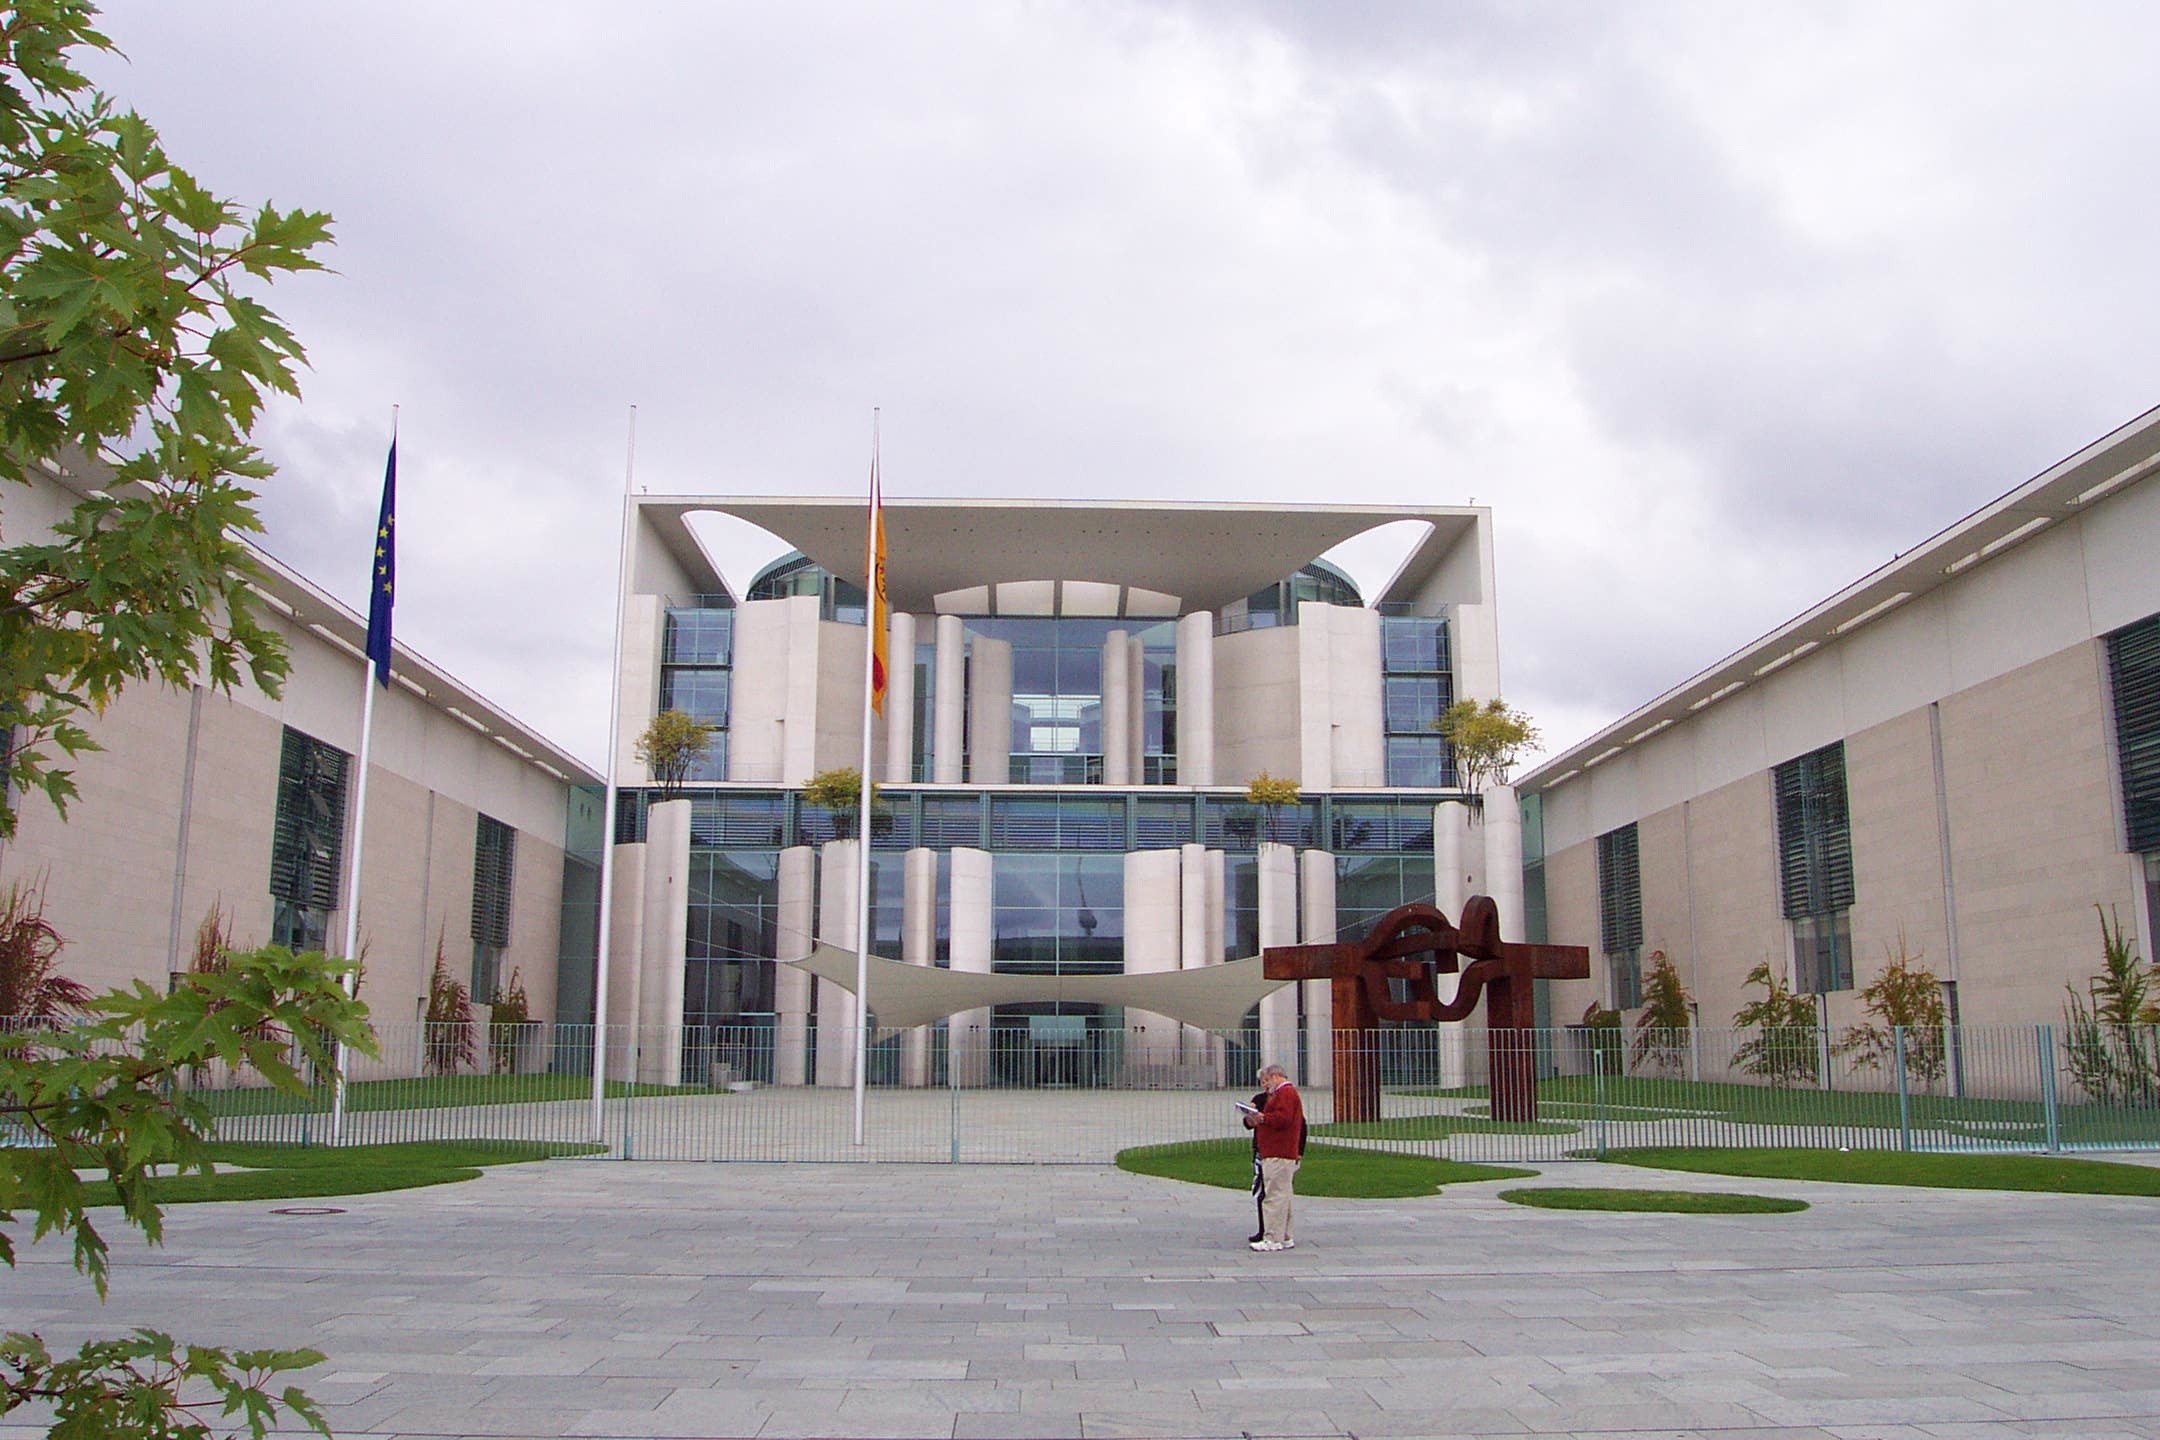
architecture, house, building, home, plaza, facade, property, apartment, berlin, school, government, campus, estate, headquarters, condominium, neighbourhood, real estate, federal chancellery, residential area